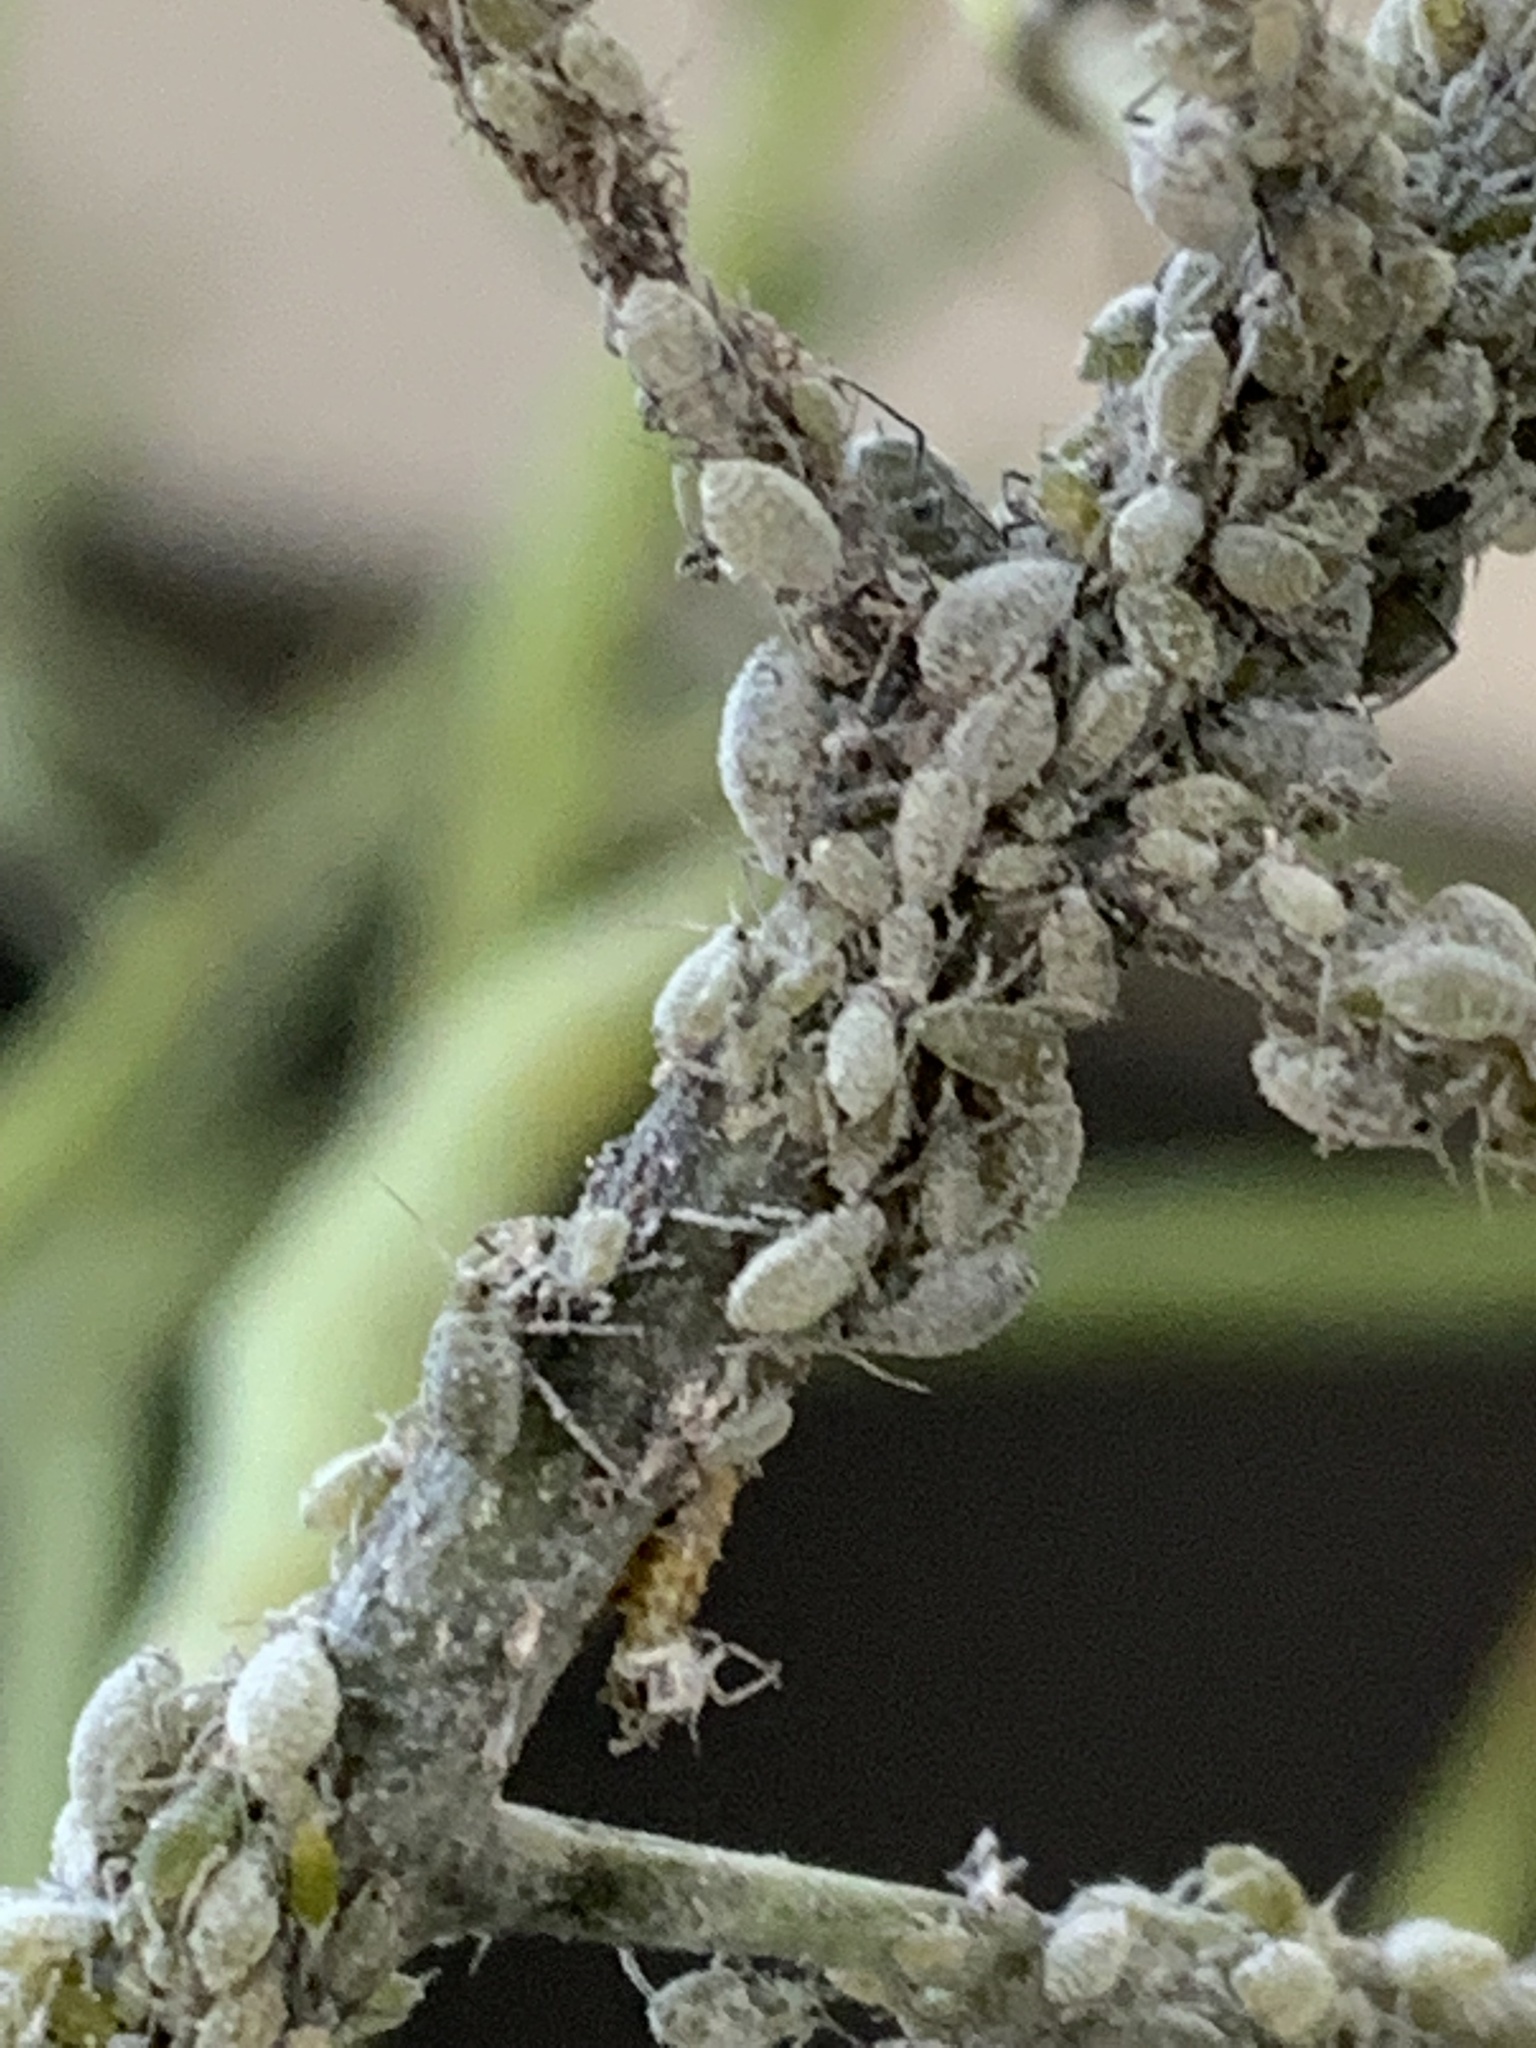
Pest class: cabbage_aphid